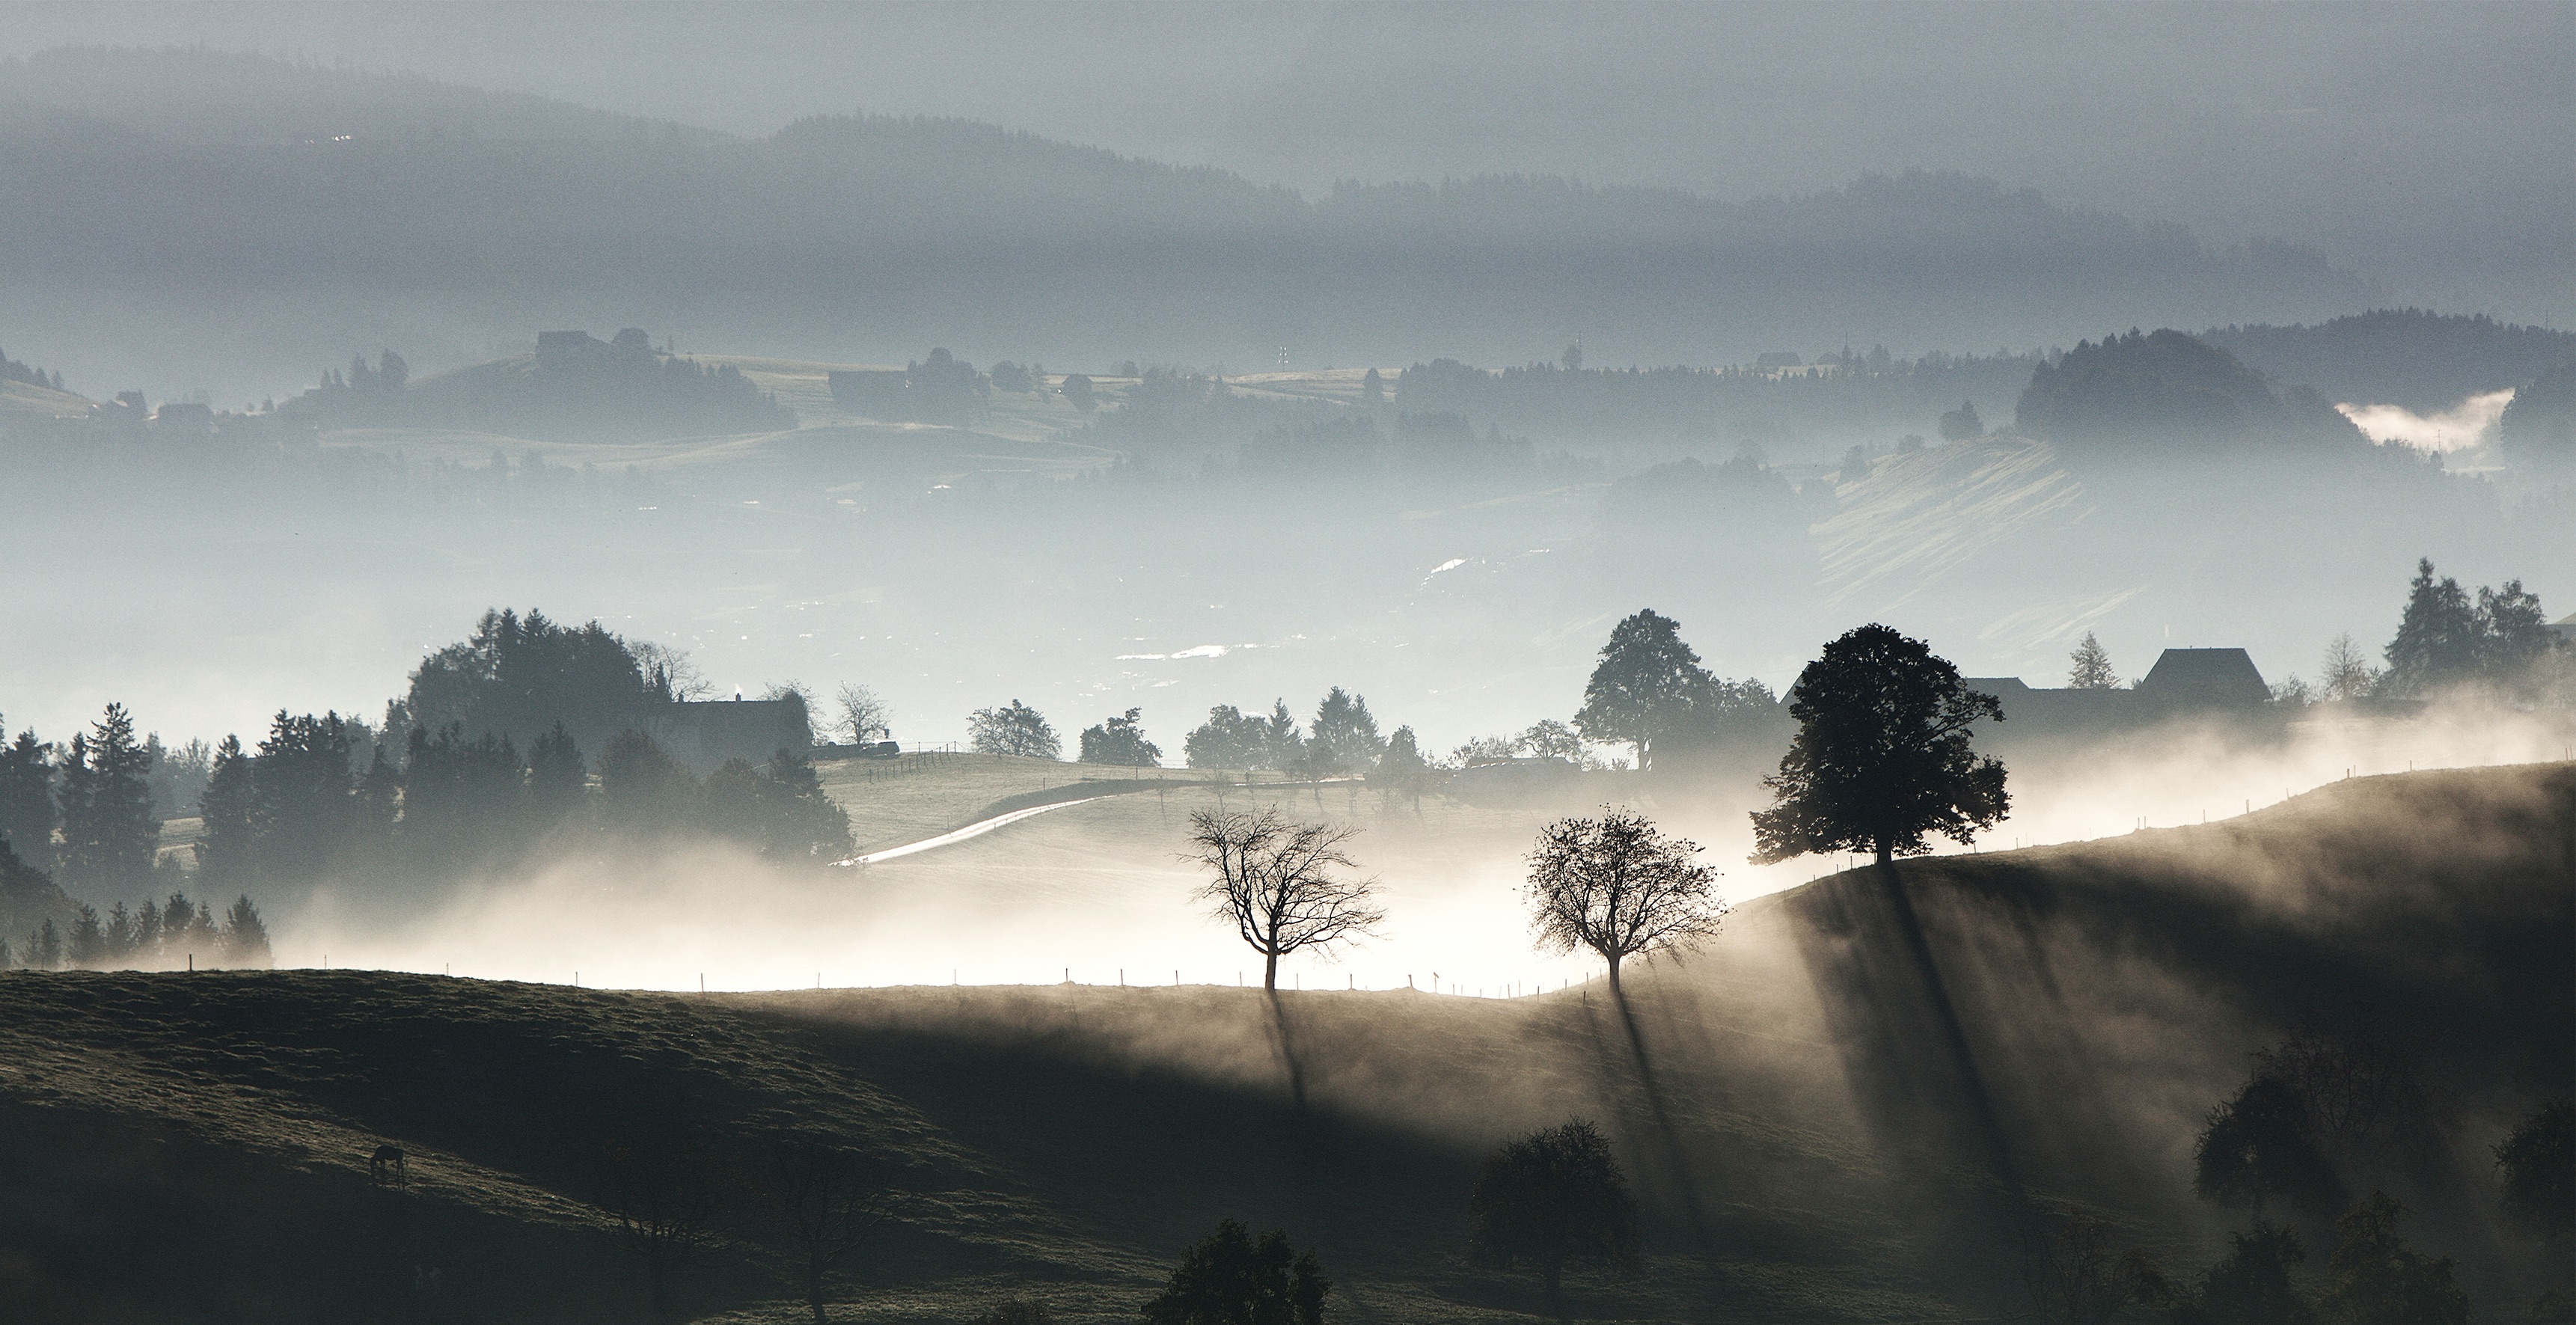
landscape, tree, nature, mountain, snow, winter, cloud, fog, sunrise, mist, sunlight, morning, hill, dawn, mountain range, dusk, evening, weather, haze, ridge, screenshot, atmospheric phenomenon, atmosphere of earth, mountainous landforms, computer wallpaper